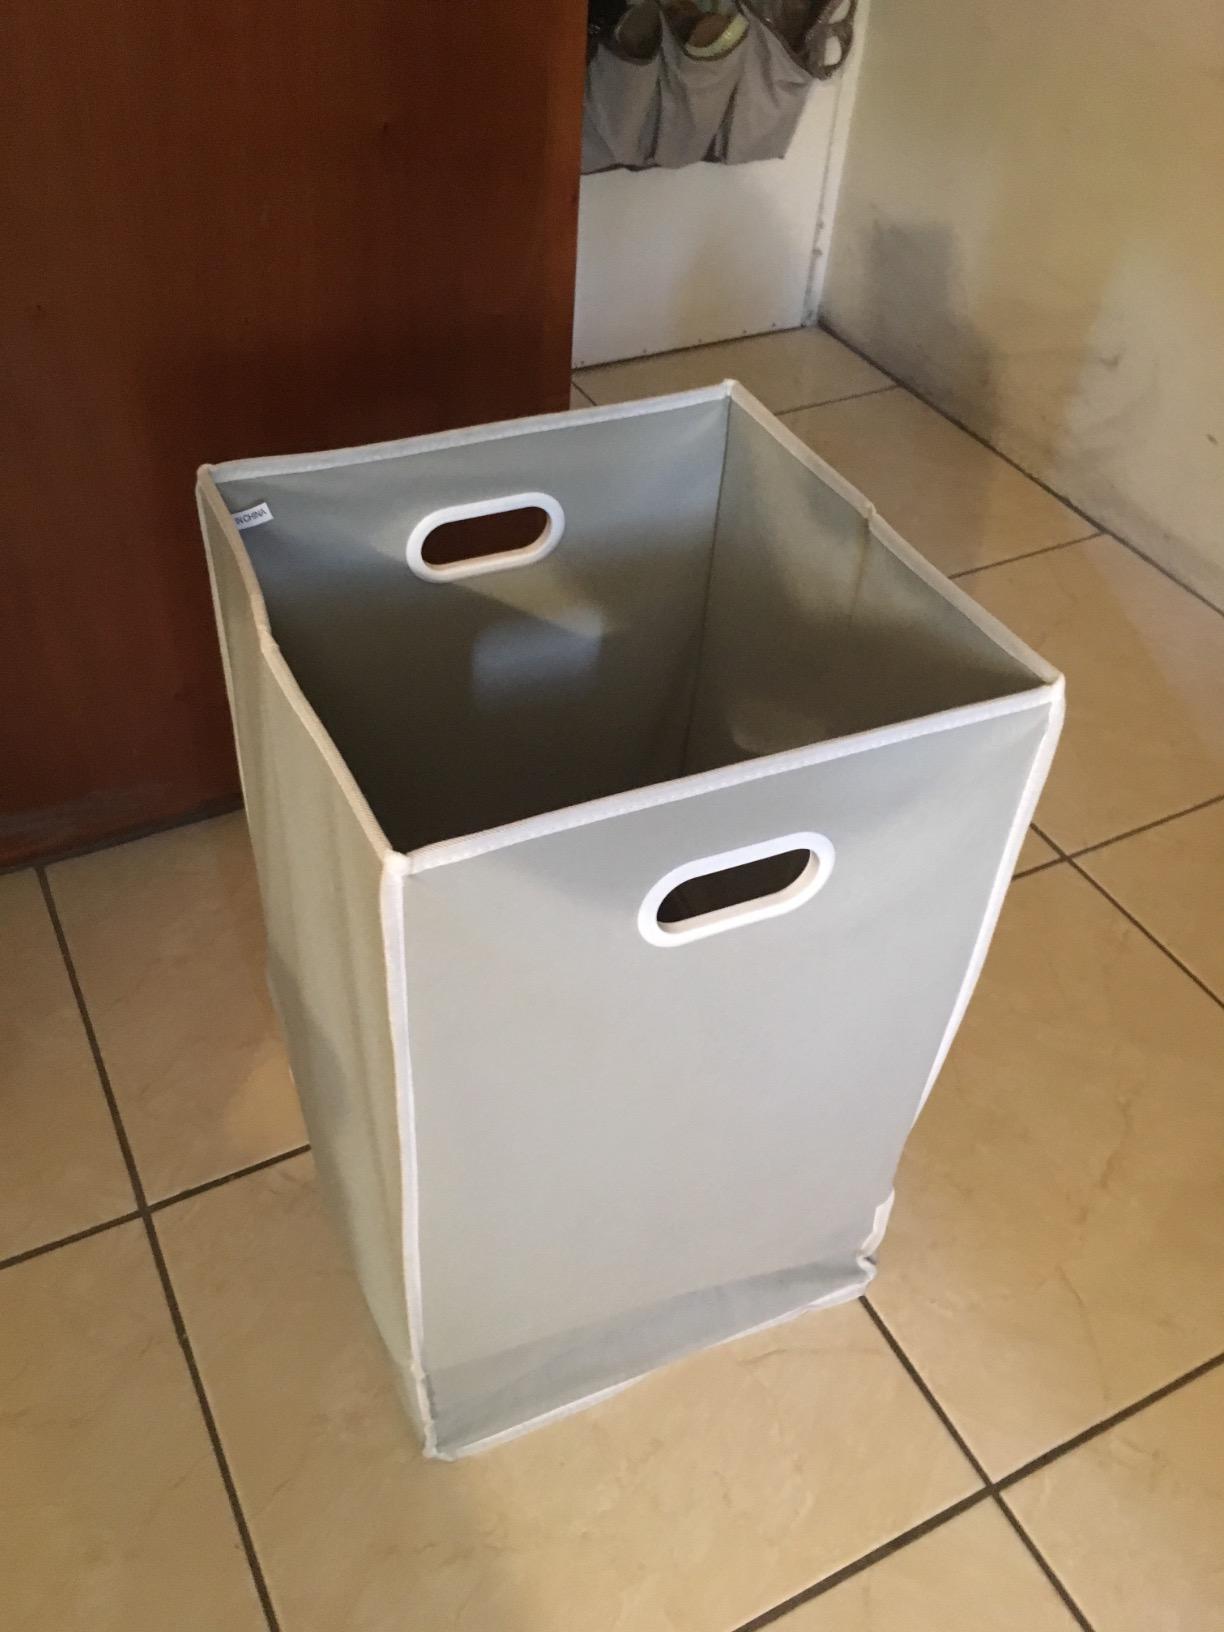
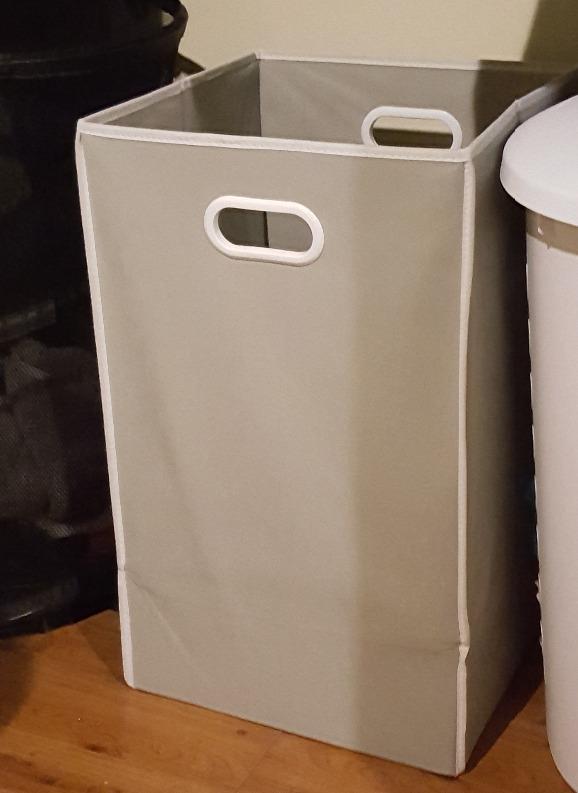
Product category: items_hamper
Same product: yes